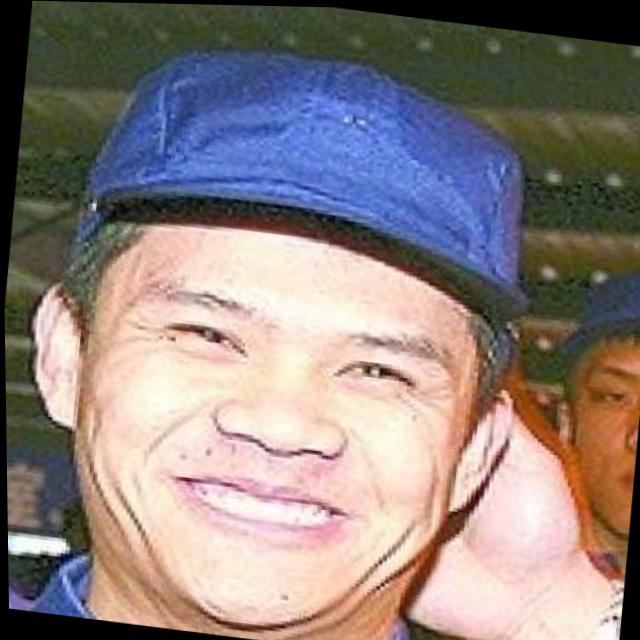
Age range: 21-44